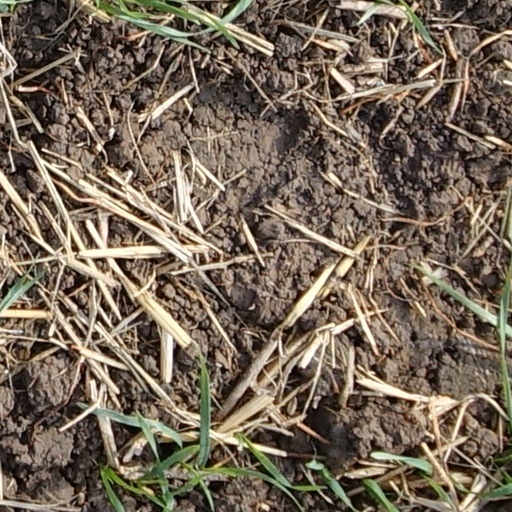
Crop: wheat